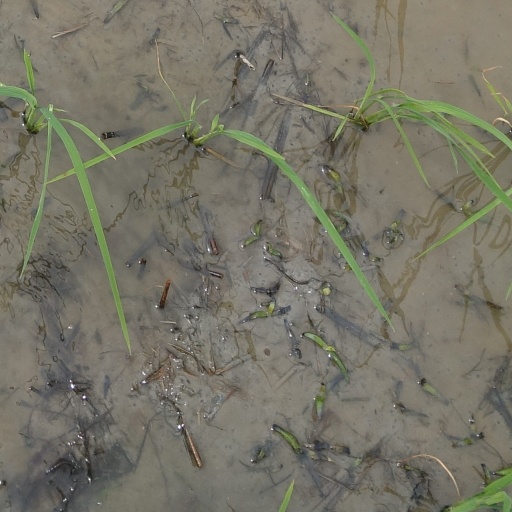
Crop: rice